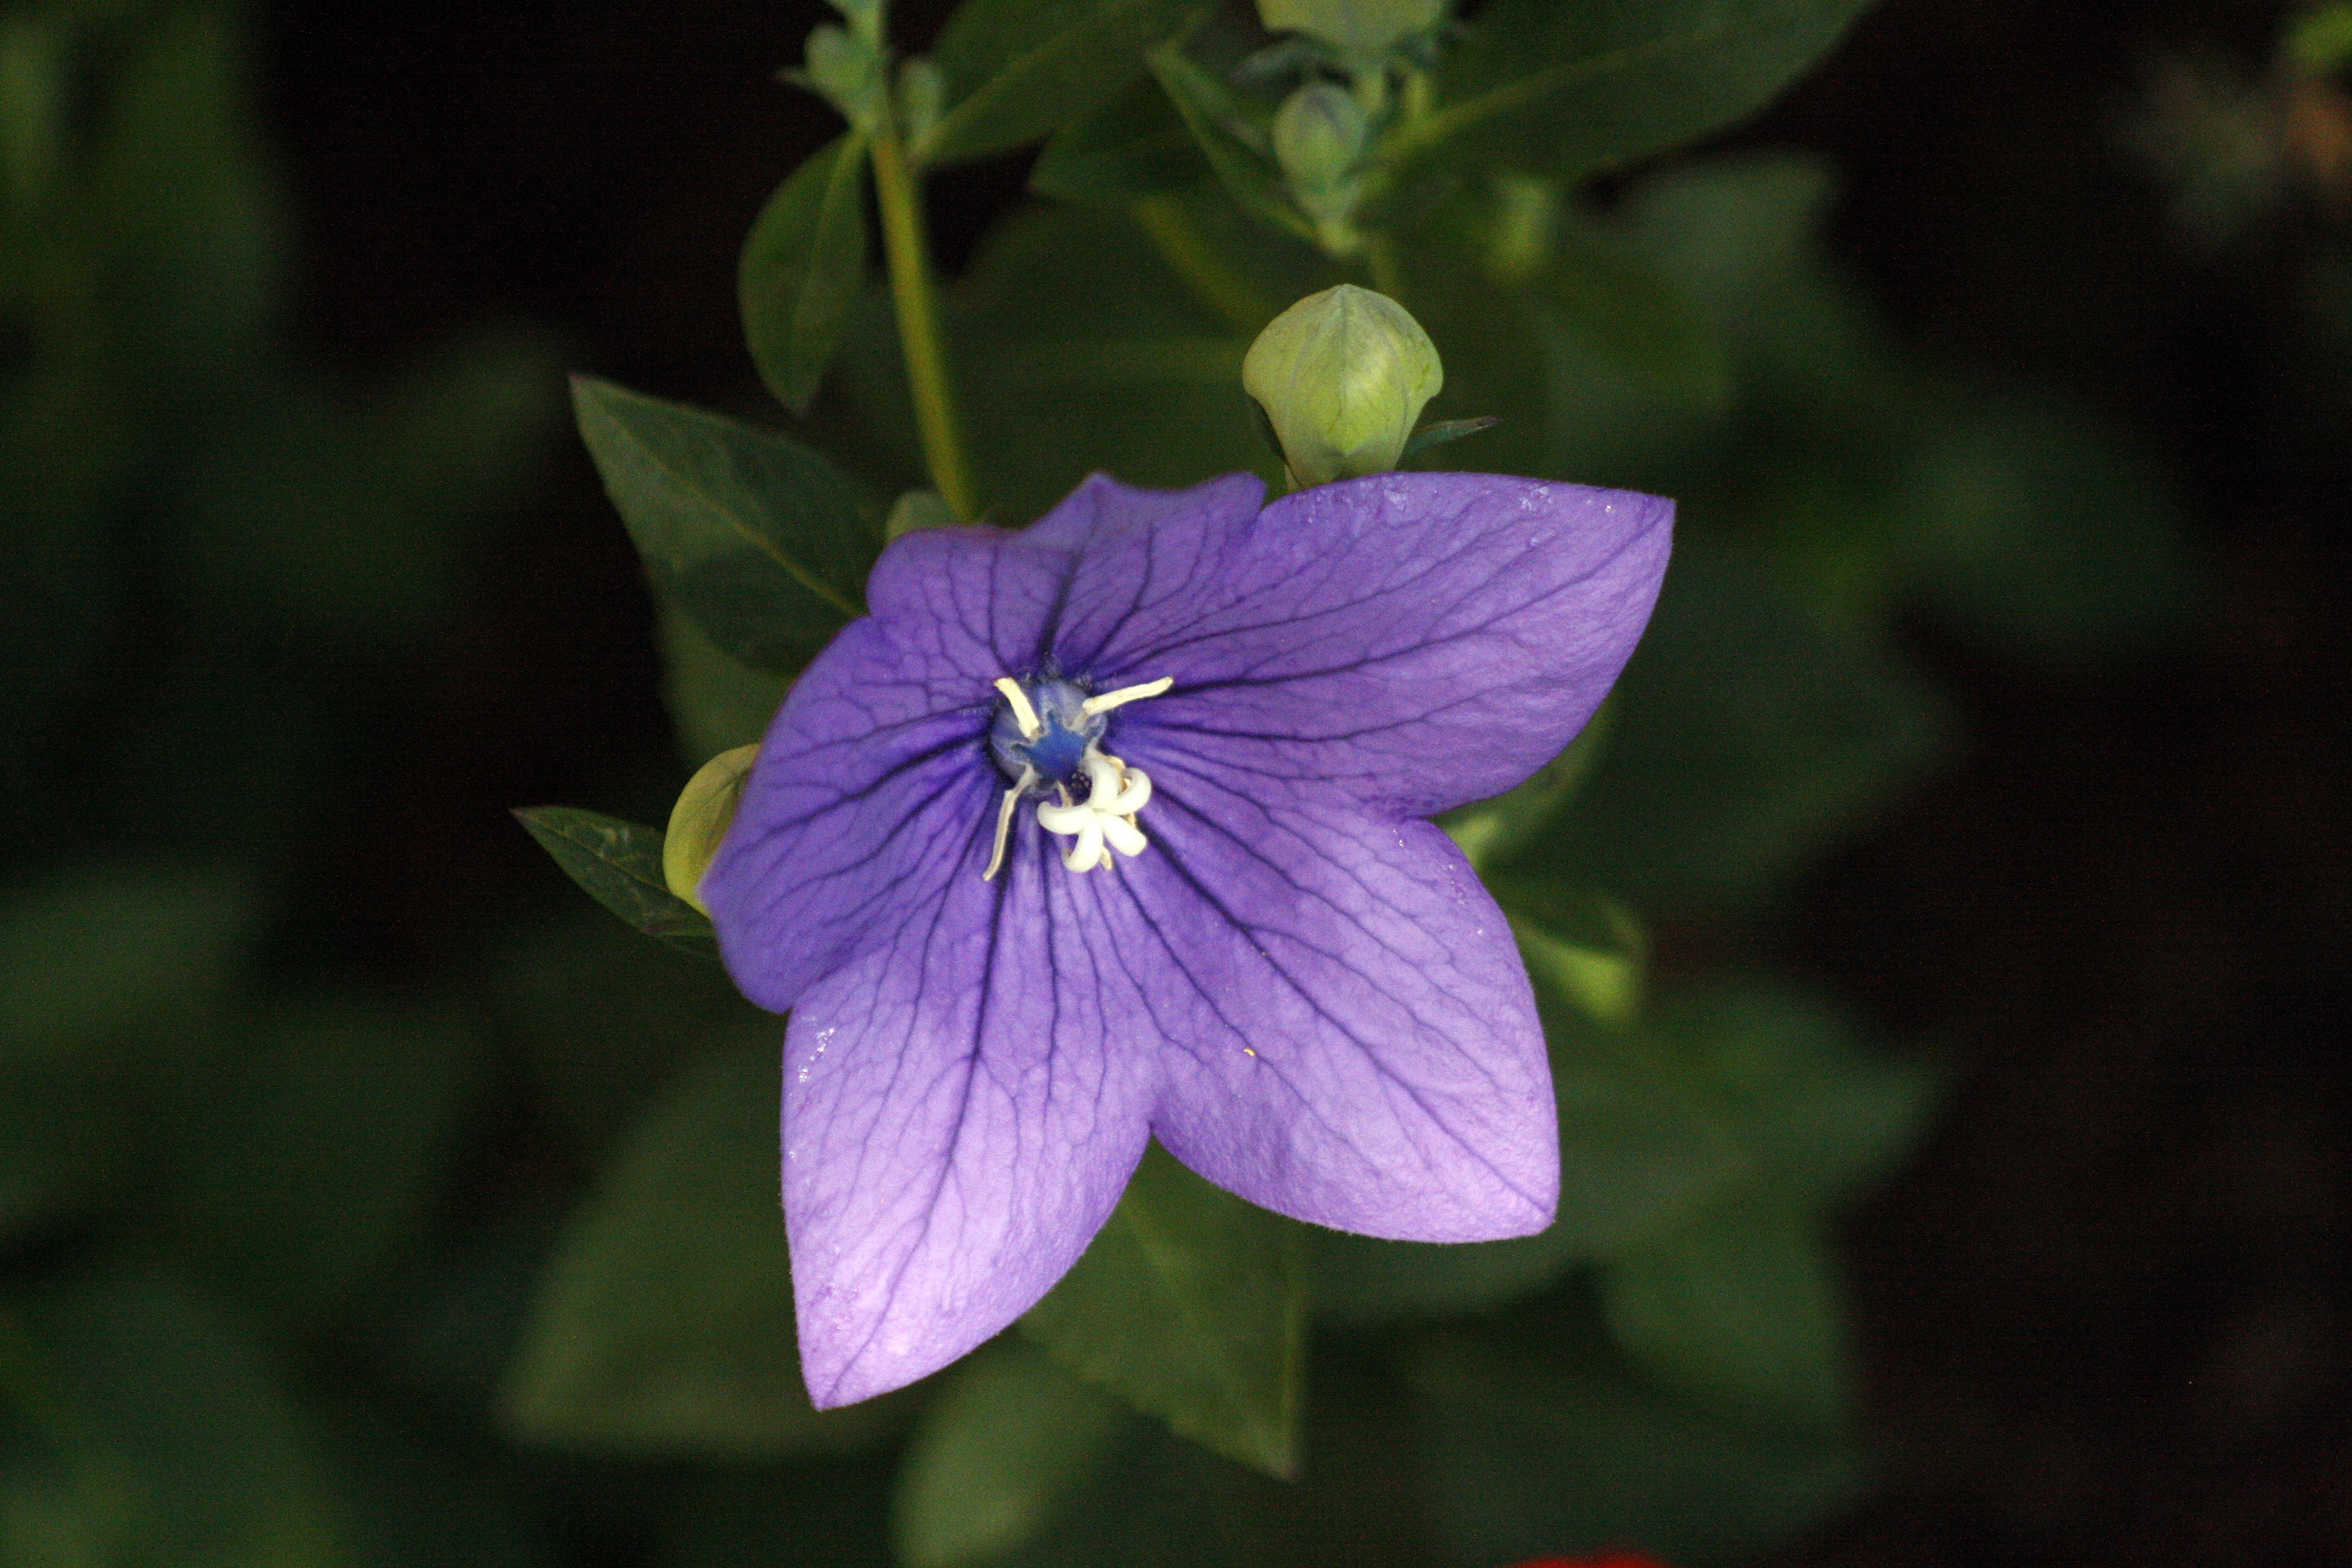
nature, blossom, plant, flower, purple, petal, bloom, balloon, botany, flora, wildflower, macro photography, flowering plant, annual plant, land plant, violet family